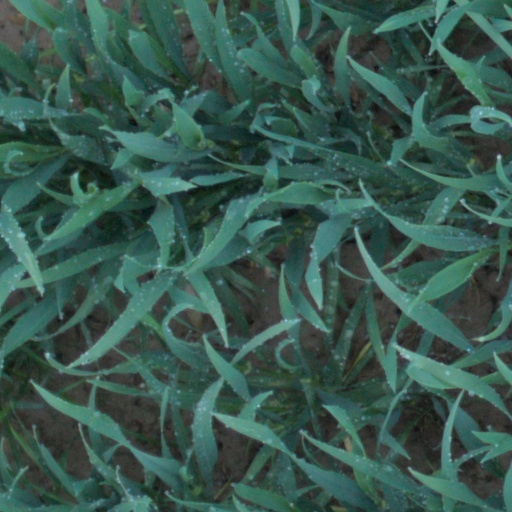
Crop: wheat